DeWitt Clinton High School

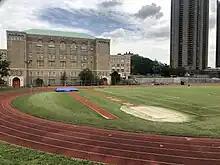
DeWitt Clinton High School athletic field

DeWitt Clinton teams are known as the Governors; there are approximately 35 teams. Some teams no longer exist, such as fencing and rifle. Teams for the 2007–2008 school year included: